Piping plover

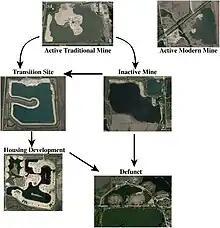
Aerial photos showing two general types of mining sites and the aftermath of mining operations. Piping plovers benefit from large white waste sand piles, which are the most abundant on traditional mining sites.

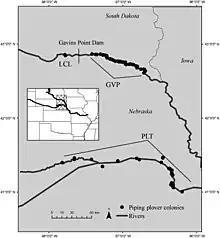
Piping plover habitat in Nebraska.

Males will begin claiming territories and pairing up in late March. When pairs are formed, the male begins digging out several scrapes (nests) along the high shore near the beach-grass line. The males also perform elaborate courtship ceremonies, including stone tossing and courtship flights featuring repeated dives. Scrapes, small depressions in the sand dug by kicking the sand, are often in the same area that least terns choose to colonize. Females will sit and evaluate the scrapes, then choose a good scrape and decorate the nest with shells and debris to camouflage it. Once a scrape is seen as sufficient, the female will allow the male to copulate with her. The male begins a mating ritual of standing upright and "marching" towards the female, puffing himself up and quickly stomping his legs. If the female had seen the scrape as adequate, she will allow the male to stand on her back and copulation occurs within a few minutes.